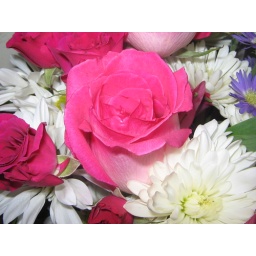
dk pink rose in arrangement